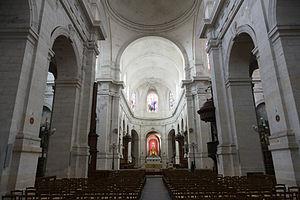
Les listes suivantes recensent les cathédrales catholiques de France.
La cathédrale Saint-Louis de La Rochelle est une cathédrale catholique romaine, située à La Rochelle en Charente-Maritime. Construite à partir de 1742 sur une initiative du cardinal de Fleury et de l'évêque, Augustin Roch de Menou de Charnizay, elle demeura inachevée faute de moyens financiers, mais fut tout de même ouverte au culte en 1784.
Le diocèse de La Rochelle et Saintes est un diocèse de l'Église catholique de France. Le siège épiscopal est à La Rochelle.